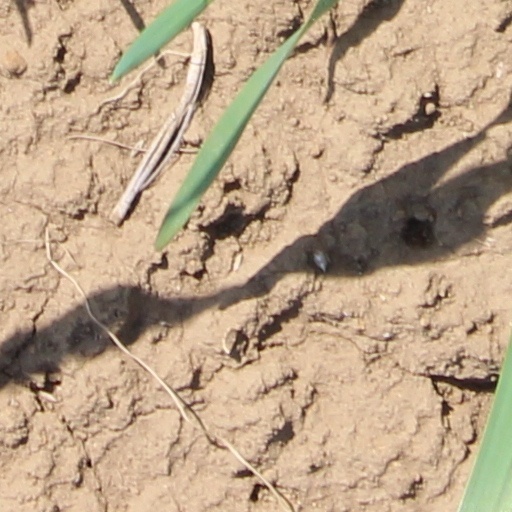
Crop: wheat